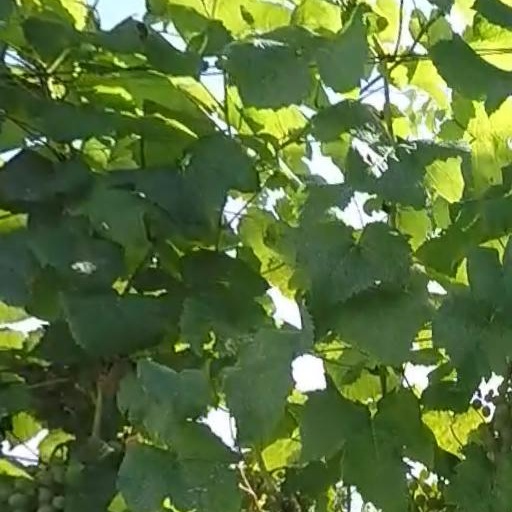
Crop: grape